American Post

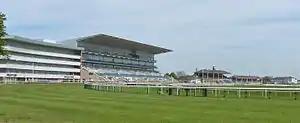
Doncaster Racecourse, where American Post won the Racing Post Trophy

No winner of the Prix Jean-Luc Lagadere had ever won the Group One Racing Post Trophy in England, but American Post attempted to break the trend when he started 5/6 favourite for the British race over one mile at Doncaster Racecourse on 25 October. His owner had to pay a supplementary entry fee of £17,500 as the colt had not been among the original entries for the race. His three opponents were the O'Brien-trained Magritte, the Autumn Stakes winner Fantastic View and the 16/1 outsider Tahreeb. Ridden by Christophe Soumillon he raced in second behind Magritte before taking the lead approaching the final furlong and won by one and three quarter lengths. Fantastic View took second ahead of Magritte and Tahreeb. Apart from completing the unique Longchamp- Doncaster double, American Post became the first French-trained winner of the race since the Alec Head-trained Green Dancer in 1974. After the race Criquette Head said He's a very talented colt. He didn't have to race today, he's done nothing, really. He did everything so easily" whilst Soumillon commented "He travelled easily following the leader and showed a good turn of foot when I asked him. He went a little bit to his right inside the final furlong, but I would put that down to being a bit babyish. He is very good".